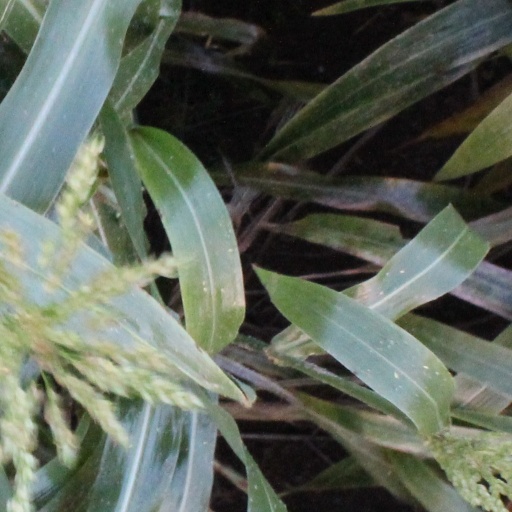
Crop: sorghum